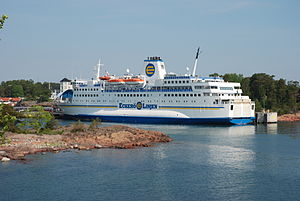
Grisslehamn
Grisslehamn er en landsby og færgehavn Norrtälje kommun i Stockholms län i landskapet Uppland i Sverige. I 2015 havde bebyggelsen 418 indbyggere.